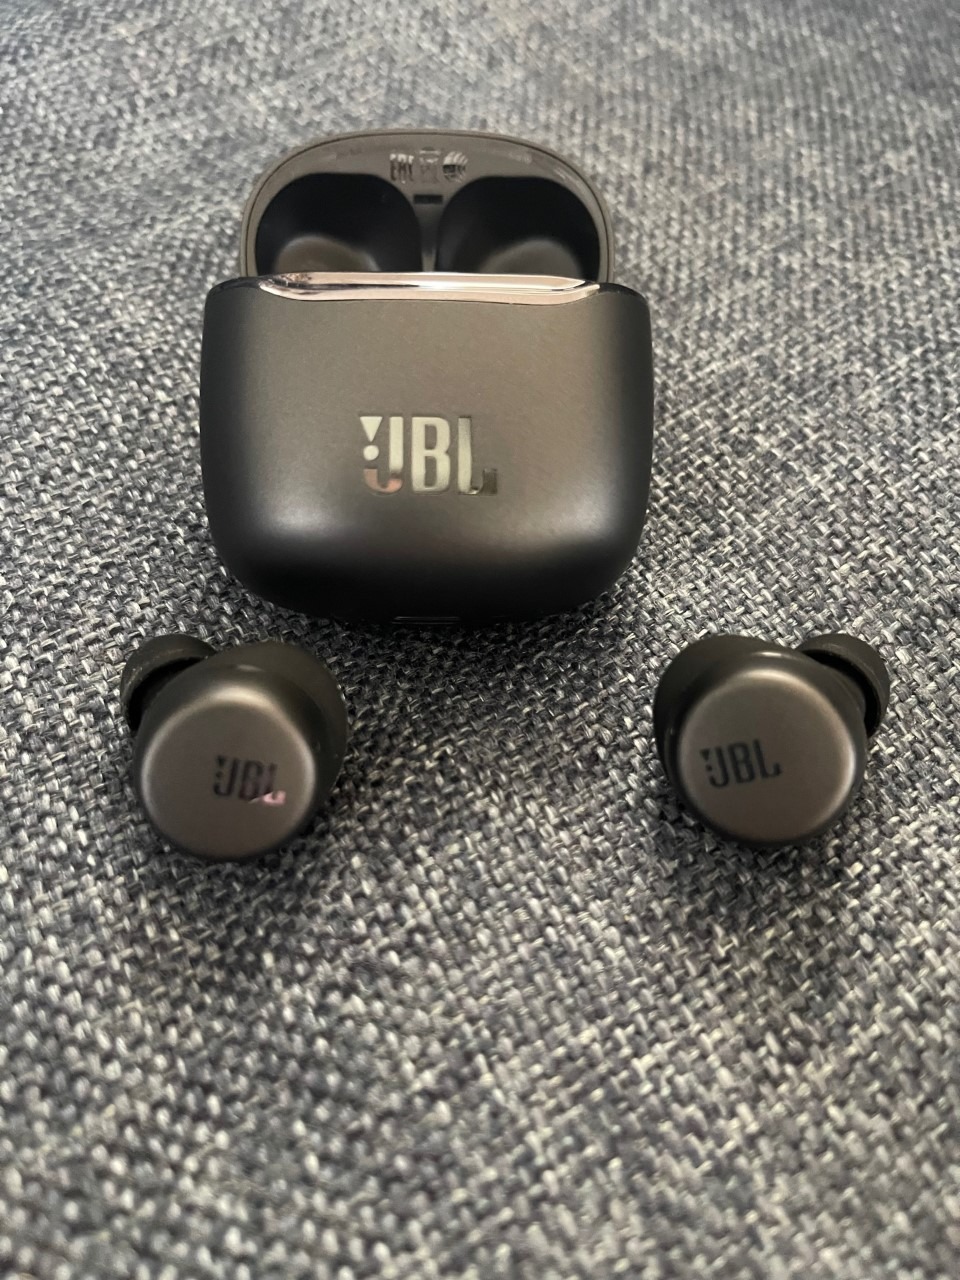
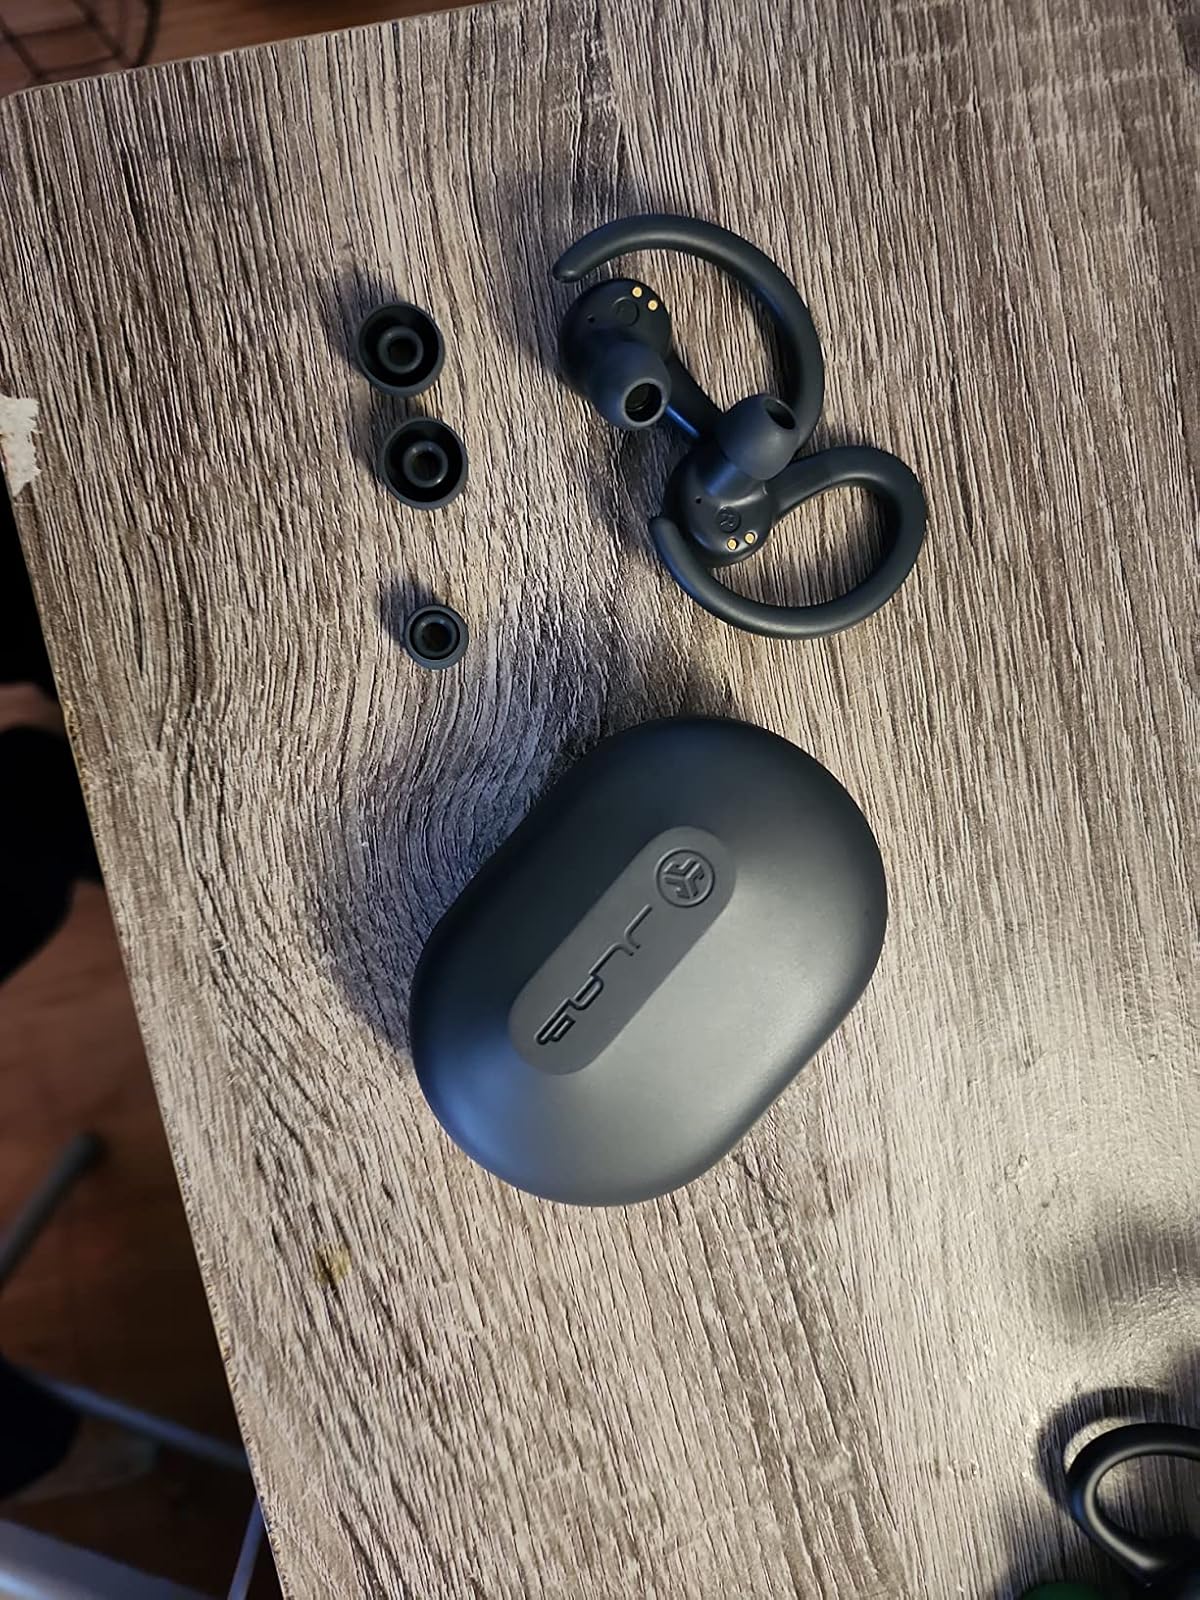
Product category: earbuds
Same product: no